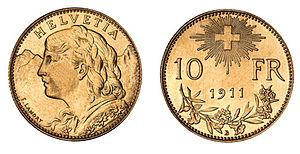
Le Vreneli, est le nom populaire d'une gamme de pièces de monnaie de la Confédération suisse en or.